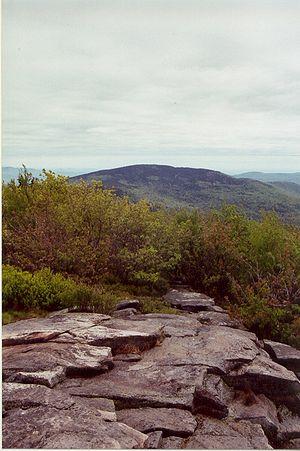
Un inselberg ou monadnock est un relief isolé qui domine significativement une plaine ou un plateau subhorizontal. Selon le Dictionnaire de la géographie de Pierre George, il s'agit, brièvement, d'un relief résiduel rocheux, escarpé ; Pierre Birot les décrira ensuite comme des montagnes miniatures créées par l'érosion.